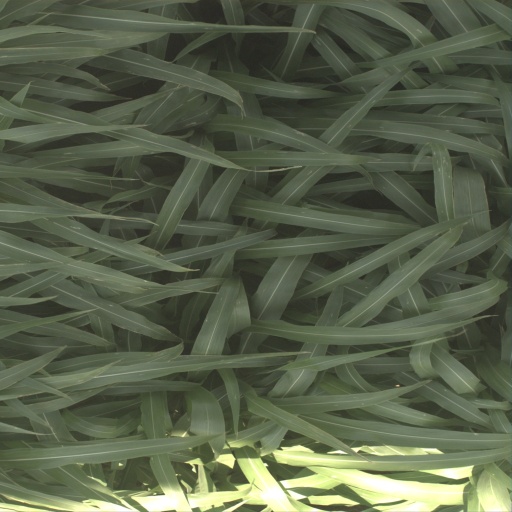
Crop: sorghum